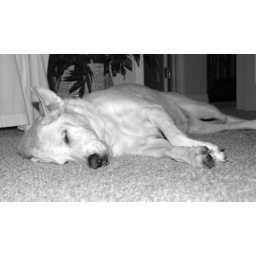
no more beer in the the water bowl